Kepler-10c

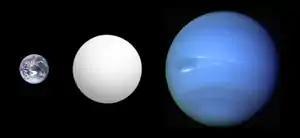
Size comparison of Kepler-10c with Earth and Neptune

Kepler-10c is an exoplanet orbiting the G-type star Kepler-10, located around 608 light-years away in Draco. Its discovery was announced by the Kepler space telescope team in May 2011, although it had been seen as a planetary candidate since January 2011, when Kepler-10b was discovered. The team confirmed the observation using data from NASA's Spitzer Space Telescope and a technique called BLENDER that ruled out most false positives. Kepler-10c was the third transiting planet to be confirmed statistically (based on probability rather than actual observation), after Kepler-9d and Kepler-11g. The Kepler team considers the statistical method that led to the discovery of Kepler-10c as what will be necessary to confirm many planets in Kepler's field of view.